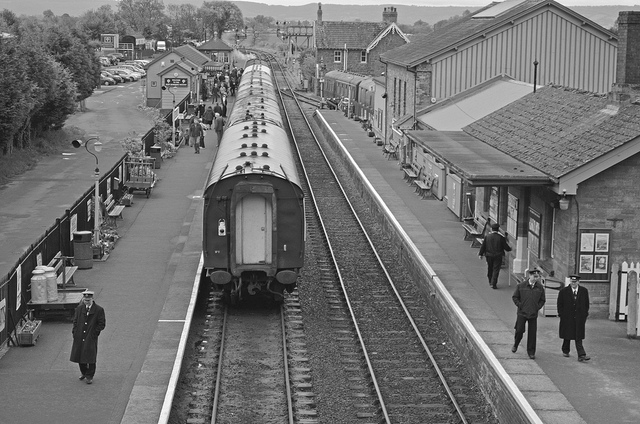
A black and white photograph of a train in a train station.

A black and white photograph of a train station with train on the tracks and people walking on either side of the tracks.

A large long train on a steel track.

People are walking on the side of a railroad track while train is forging ahead.

A long train traveling past a group of people.